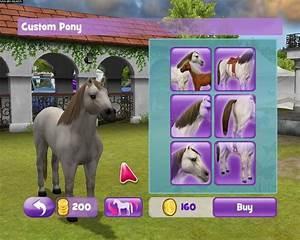
horse